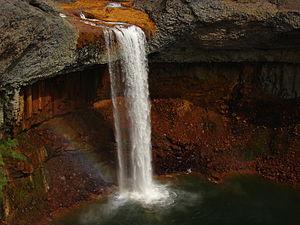
Le Río Agrio est une rivière d'Argentine, qui coule en province de Neuquén et constitue l'affluent principal du Río Neuquén, lui-même affluent majeur du fleuve Río Negro.